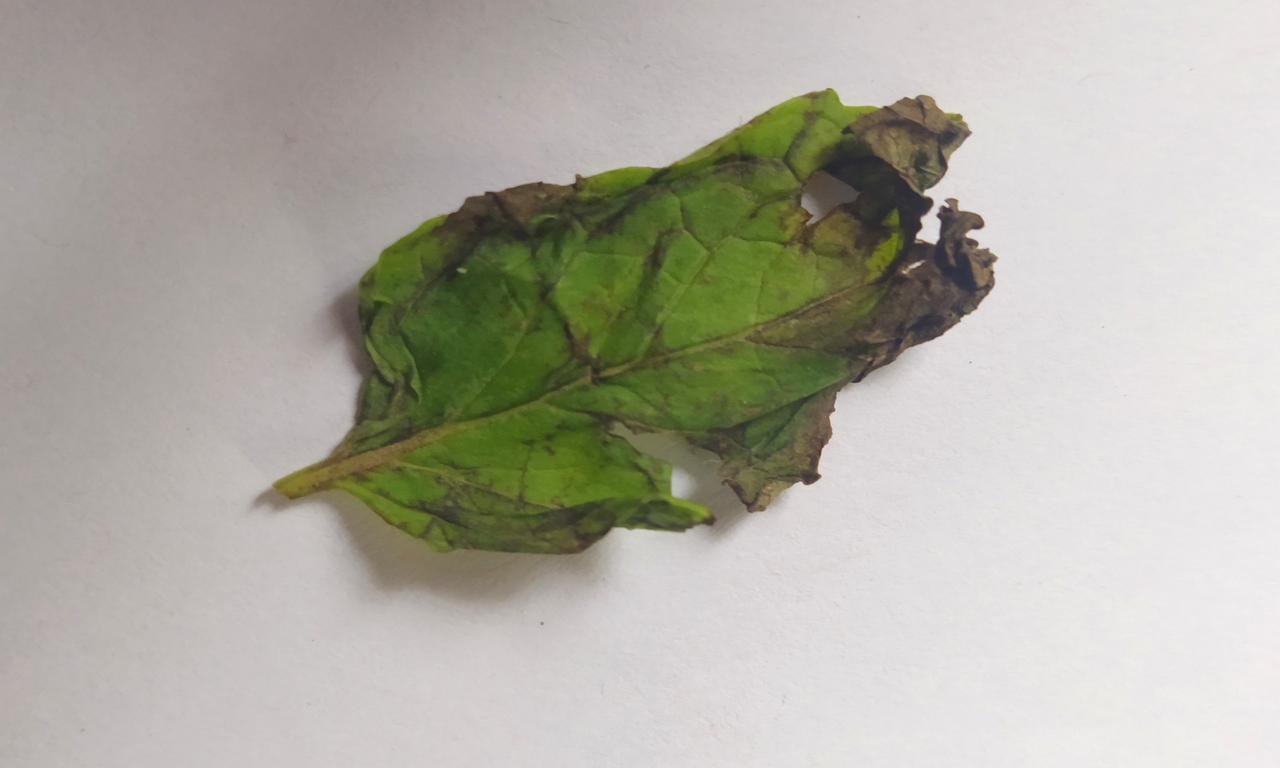
Label: Spoiled